Ann Willing Bingham

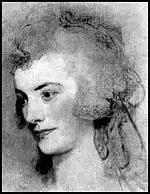
Ann at 21, sketch by Gilbert Stuart, 1785.

She was the eldest daughter of thirteen children born to Anne (née McCall) Willing and Thomas Willing, the first president of the First Bank of the United States.